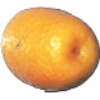
Label: Kumquats 1